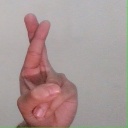
अक्षर: र